Agriculture in Turkmenistan

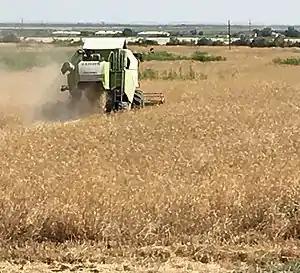
A Claas-brand combine harvests white winter wheat in a field west of Ashgabat in Ahal Province, Turkmenistan

In 2018 Turkmenistan reported production of apricot (34 thousand tons), plum (33 thousand tons) and peach (29 thousand tons).